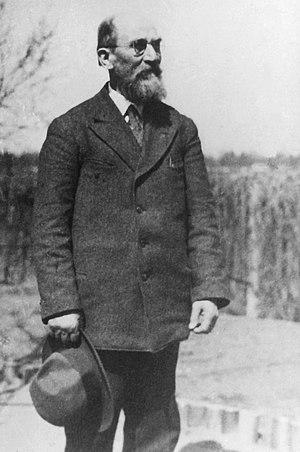
La spagyrie est l'art de séparer et de réunir-rassembler les principaux constituants des corps. Elle découle des travaux de Paracelse qui, à l'époque, met en place tout un système de médecine qui, selon ses dires, lui aurait notamment permis d'enrayer des épidémies de peste dans des villages. Dans Opus paramirum, Paracelse introduit le terme d'art Spagyrique ou art de Vulcain pour désigner la technique alchimique de décomposition des substances en rétrogradant à la première de toute chose. La spagyrie se fonde sur cinq piliers quintessentiels : l'alchimie, la philosophie, l'astronomie, l'astrologie et la vertu.